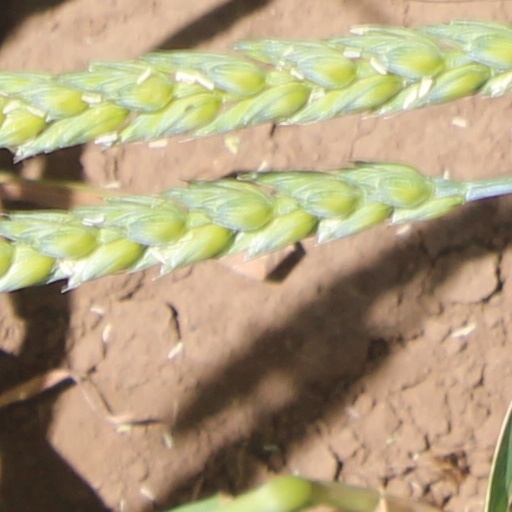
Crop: wheat